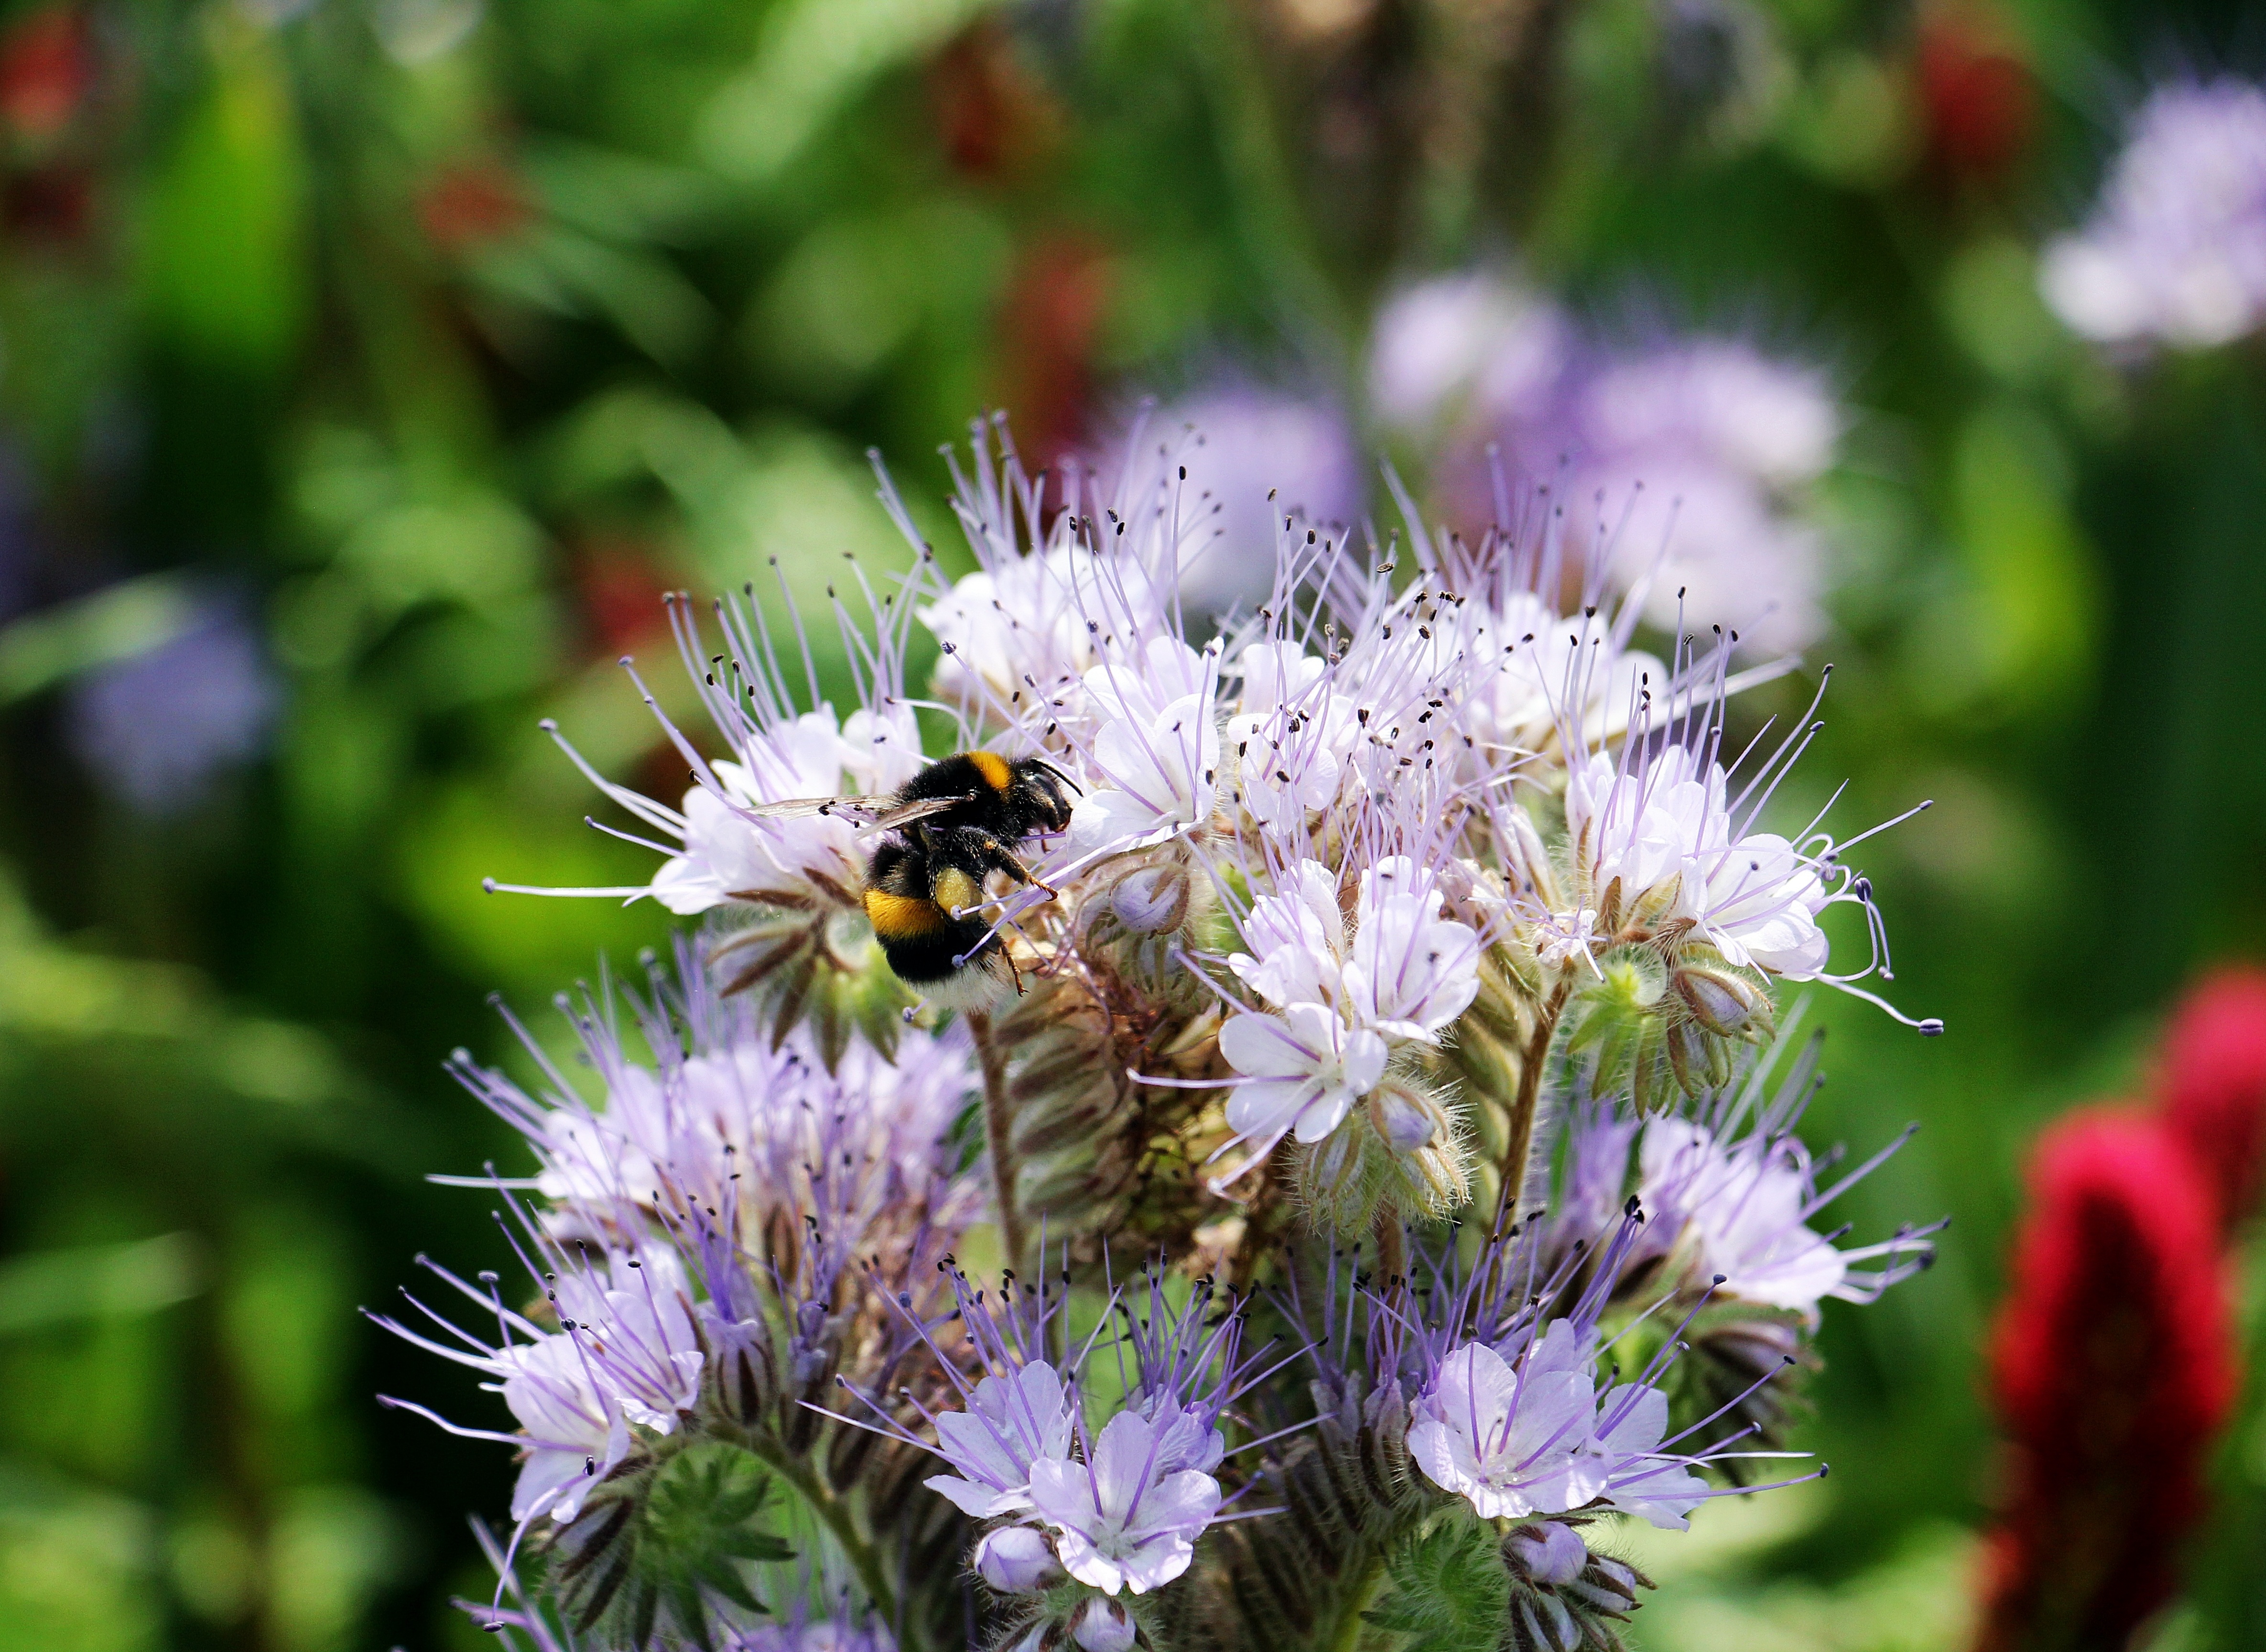
nature, blossom, plant, meadow, flower, purple, bloom, summer, spring, herb, insect, botany, flora, fauna, wild flower, invertebrate, wildflower, pointed flower, aster, bee, hummel, purple flower, nectar, macro photography, flowering plant, honey bee, daisy family, collect nectar, tansy phazelie, bueschelschoen, land plant, membrane winged insect